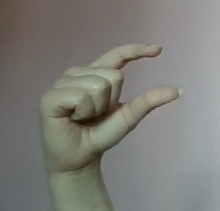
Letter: dal